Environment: real
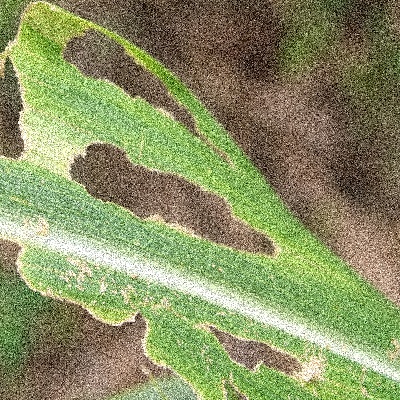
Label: fall_armyworm